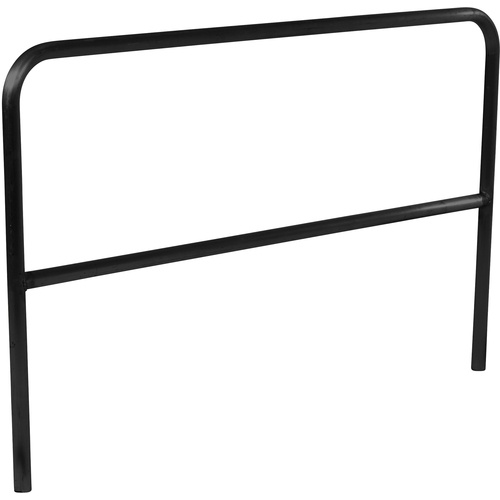
Steel Pipe Safety Railing 72″ Length Black
Item #: RV54VDKR6BK Brand: Vestil Model #: VDKR-6-BK Product Specifications Type Safety Railing Width ‎1-5/8″ Shelf Capacity n/a Height 42' Color Black Material Steel Depth 72″ For Use With Steel Safety Railings
Brand: ET02 New 2023
Category: Hardware > Building Materials > Staircases > Winder Staircases